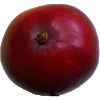
Label: Mango Red 1